SV Eintracht Trier 05

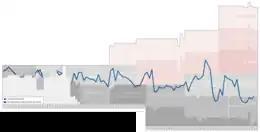
Historical chart of Eintracht Trier league performance

The two clubs re-emerged as separate sides after the conflict but joined to one club on 11 March 1948 as SV Eintracht Trier 05. The newly combined side resumed playing in the top-flight Oberliga Südwest (Gruppe Nord), but were never a serious contender at that level, consistently finishing well behind the leaders. By the time the Bundesliga, the new nationwide professional football league, was formed in 1963, the club played in the second division.